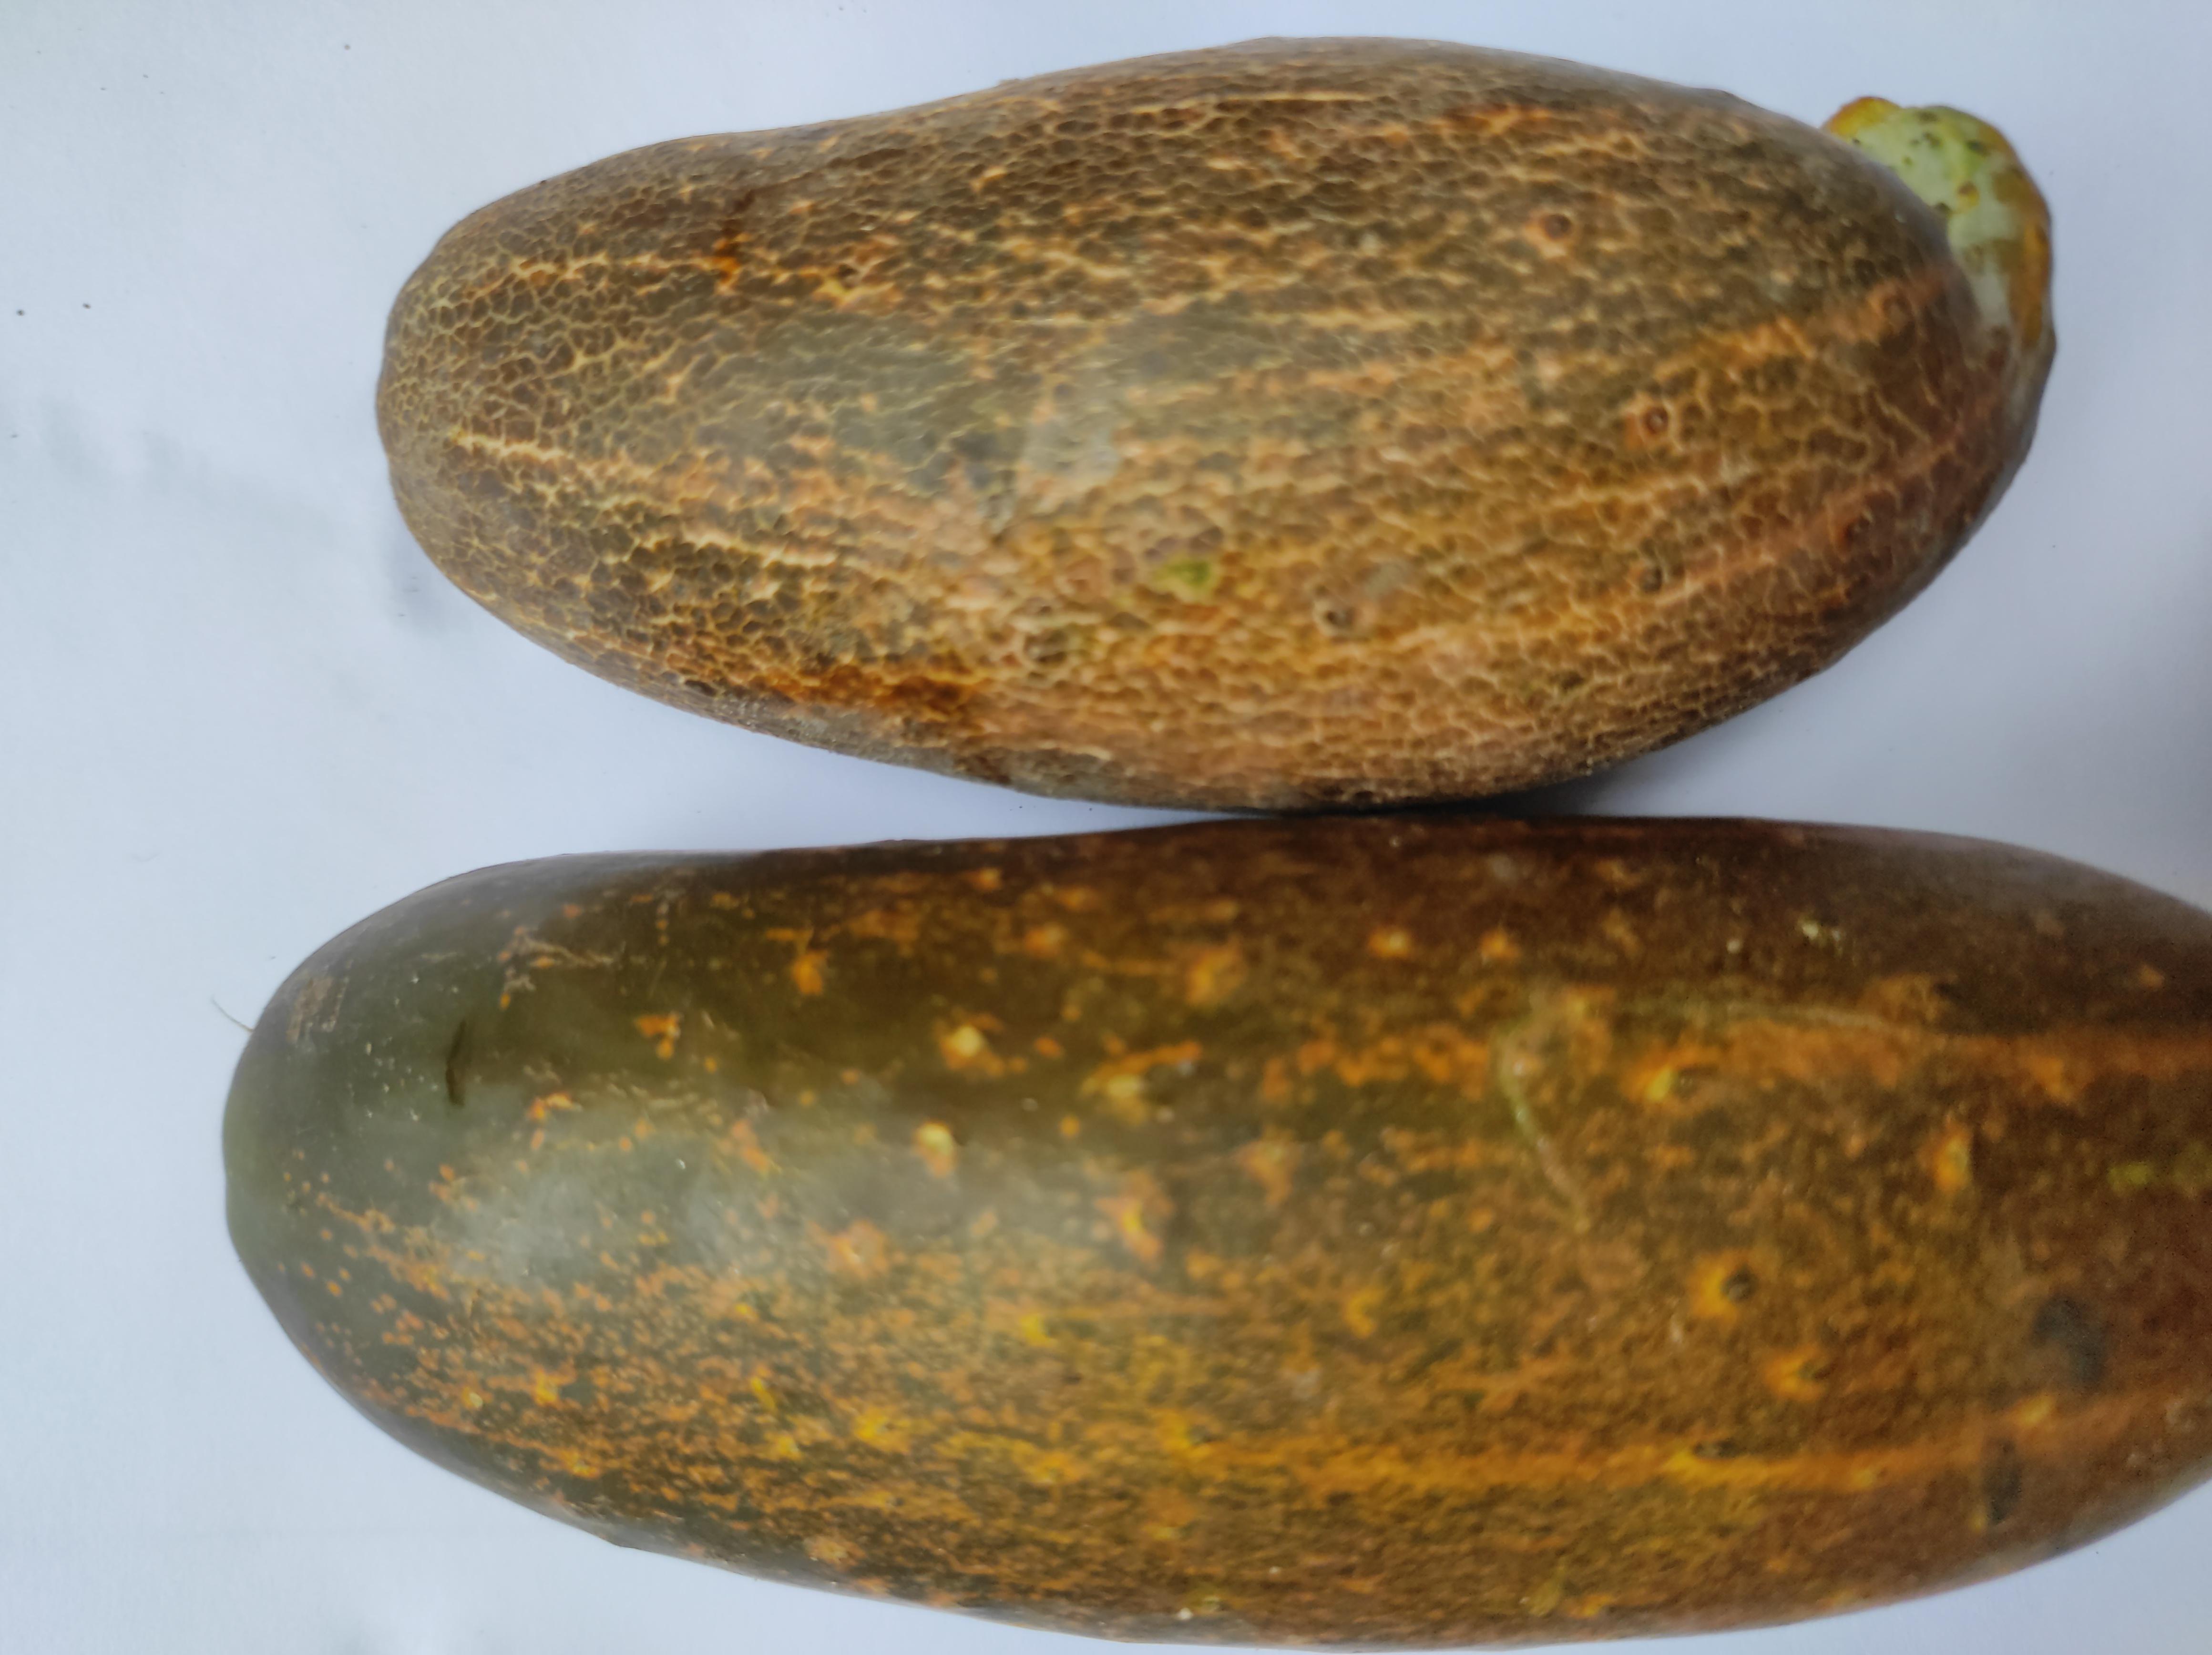
Label: Cucumber